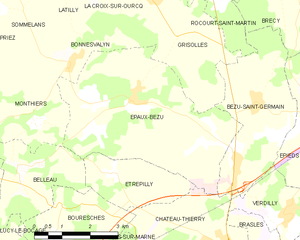
Carte des communes françaises: Épaux-Bézu